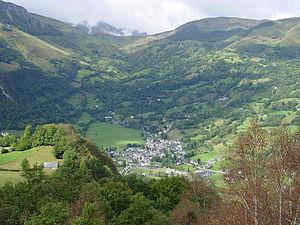
Arrens-Marsous est une commune française située dans le département des Hautes-Pyrénées, en région Occitanie associant deux villages, Arrens et Marsous. Elle appartient selon l'INSEE à la banlieue de l'unité urbaine d'Argelès-Gazost, petite agglomération d'environ 7 000 habitants.
Le val d'Azun est une des sept vallées des Pyrénées françaises du Lavedan, partie sud-occidentale de la Bigorre qui appartient actuellement au département des Hautes-Pyrénées, région Occitanie. C'est un ensemble de hautes vallées pyrénéennes qui bute au nord sur le bassin de Lourdes, à l'est sur la vallée de l'Adour, au sud sur l'Aragon par le Balaïtous et, à l'ouest sur le Béarn.